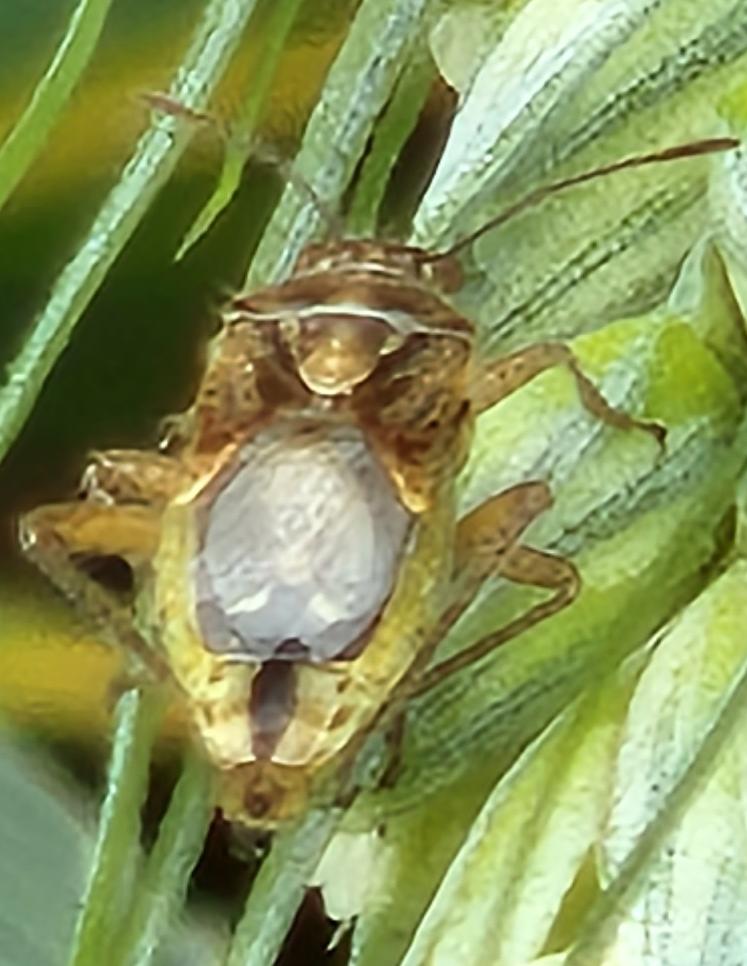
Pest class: lygus_bug